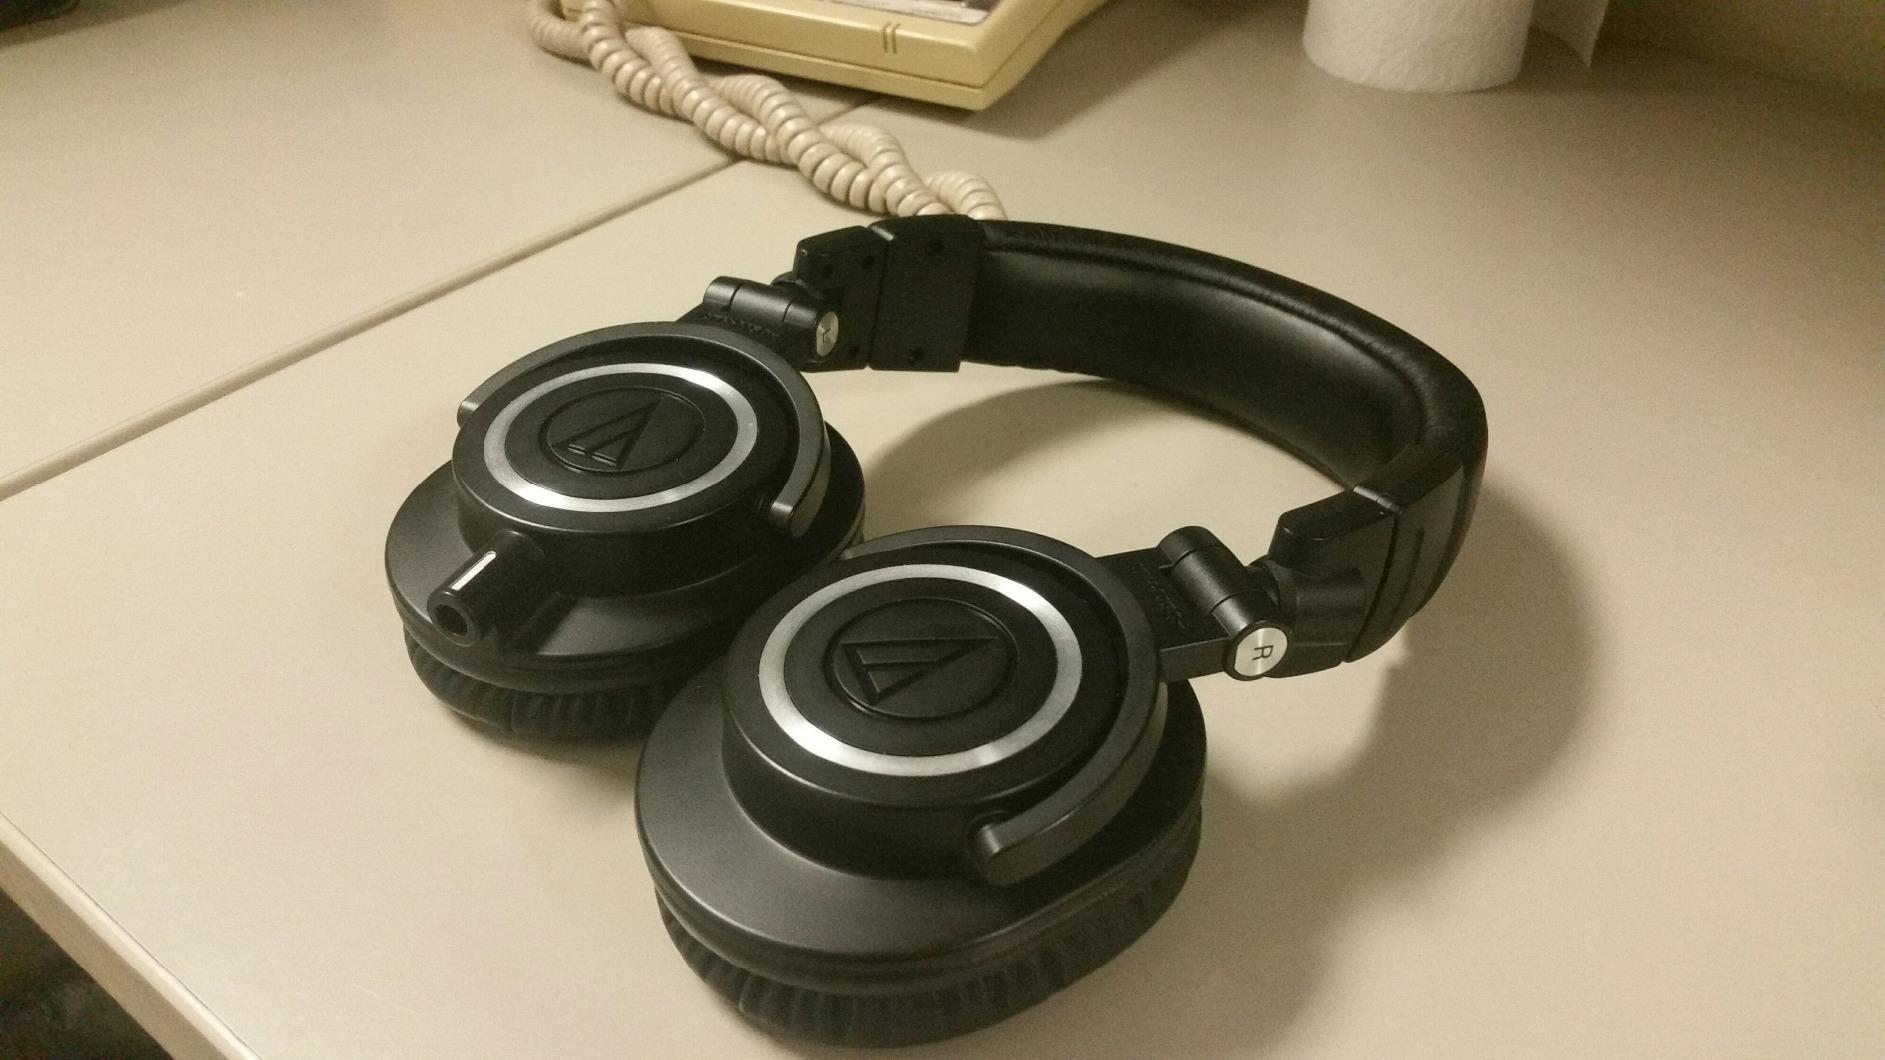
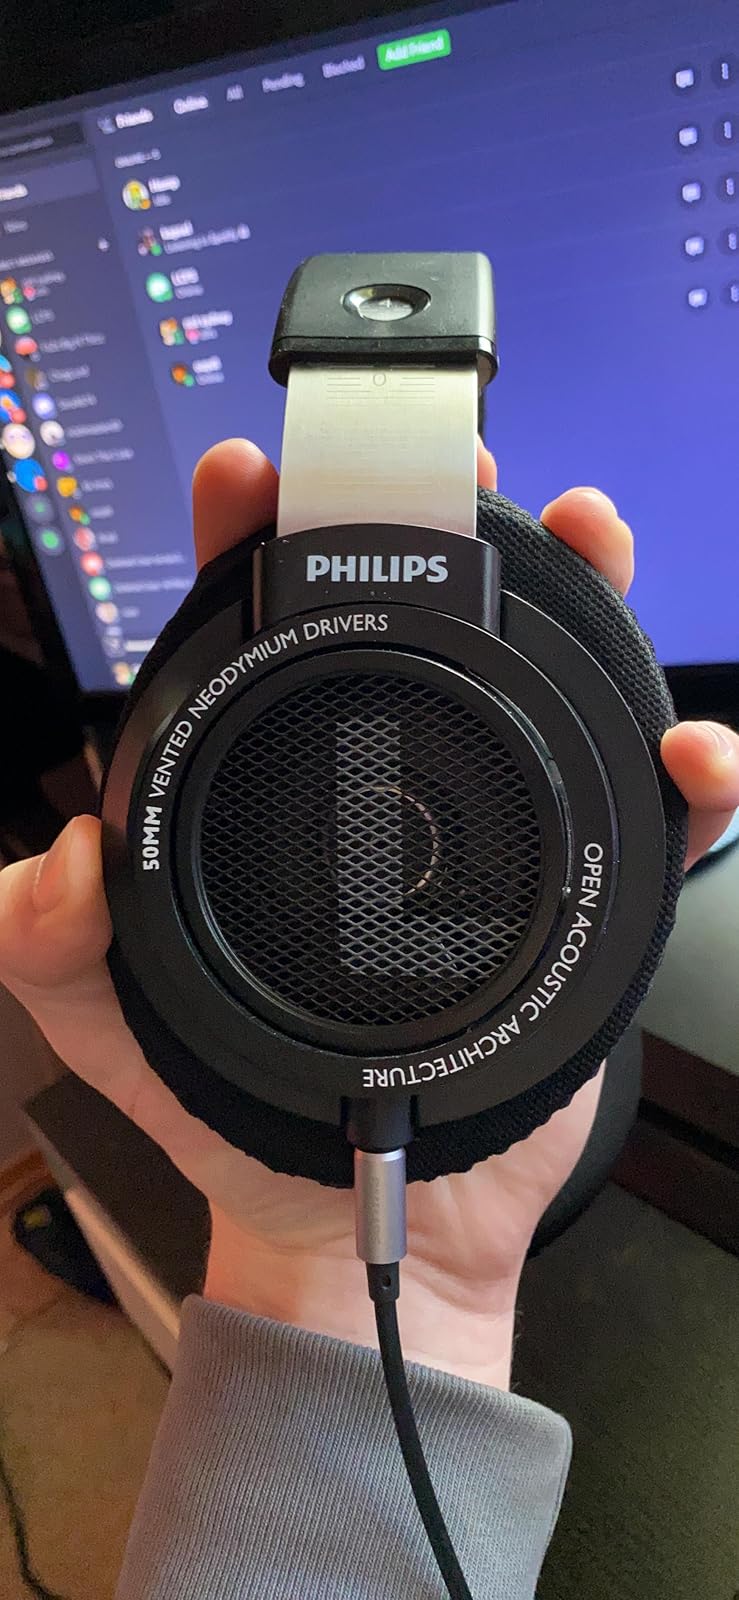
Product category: headphones
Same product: no